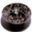
Label: bowl